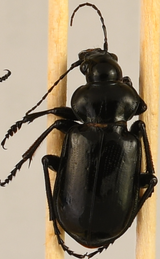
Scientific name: Calosoma affine
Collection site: Konza Prairie Agroecosystem NEON (KONA), plot KONA_007